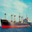
Label: ship